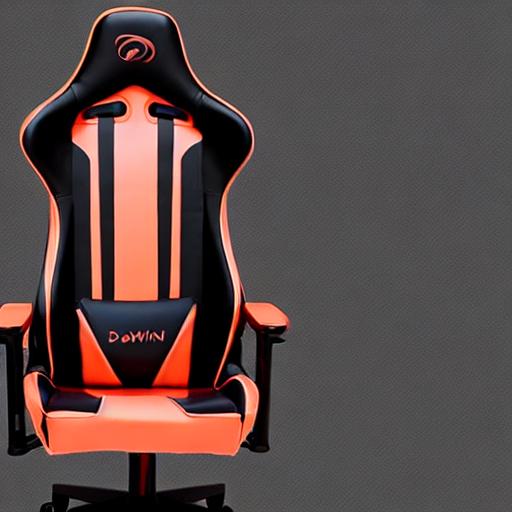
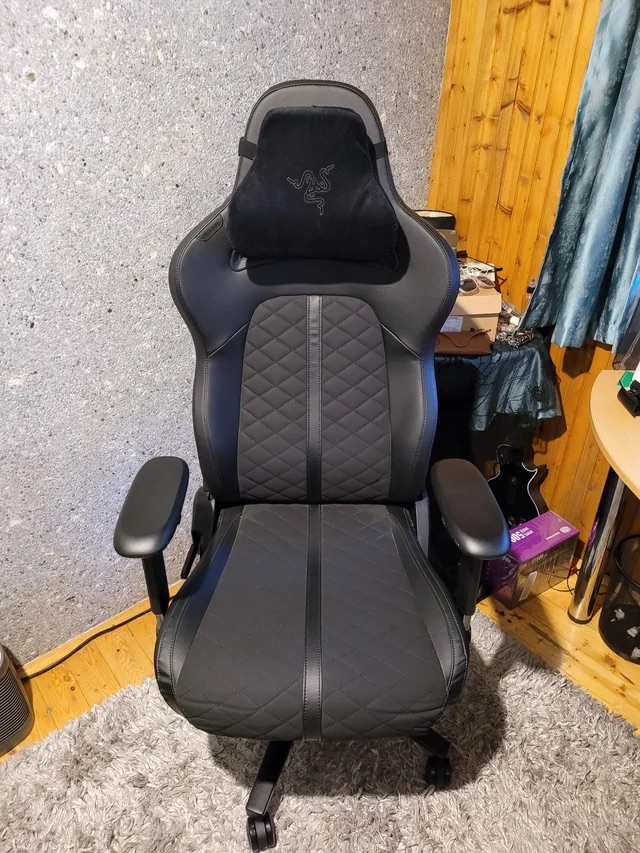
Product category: items_chair
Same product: no